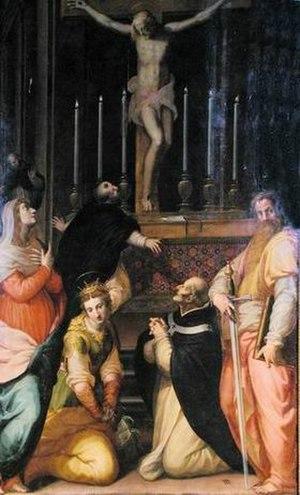
Francesco Morandini, dit Il Poppi est un peintre italien de l'école florentine du Cinquecento. Il signe PPP.